Ackworth, West Yorkshire

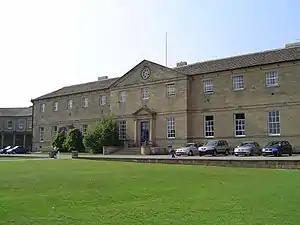
Ackworth School

Ackworth's schools include Ackworth School, a Quaker-run boarding school and day school for pupils aged 2–18. The three primary schools are Ackworth Mill Dam Junior and Infants, Bell Lane Junior and Infants and Ackworth Howard Church of England Junior and Infants school. 'Oakfield Park' is for students of 11–19 with learning difficulties.